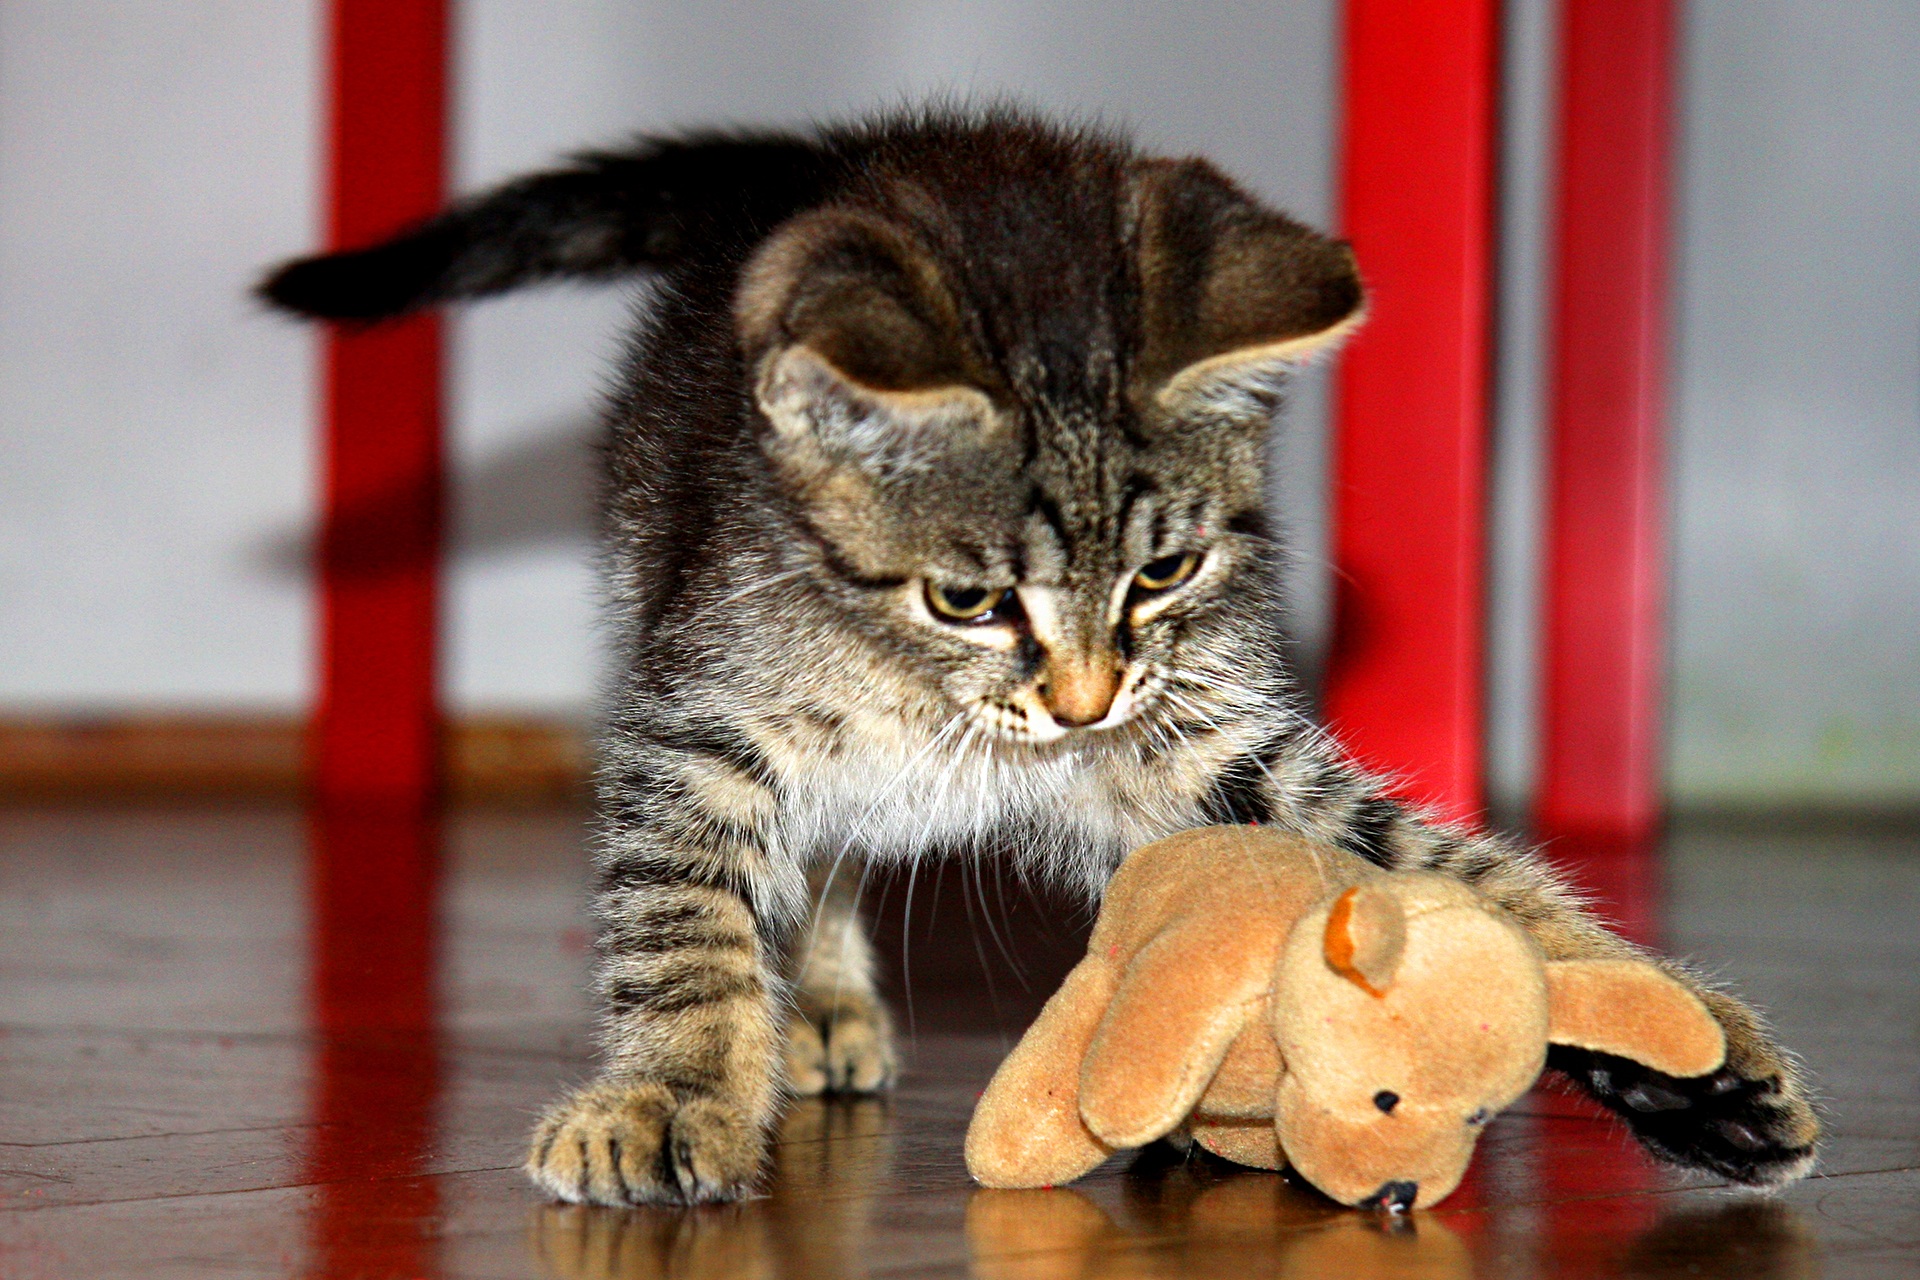
pet, kitten, cat, small, mammal, playing, toy, fauna, whiskers, vertebrate, tomcat, tabby cat, european shorthair, wild cat, small to medium sized cats, cat like mammal, pixie bob